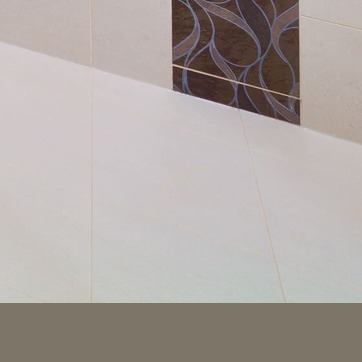
Material: tile